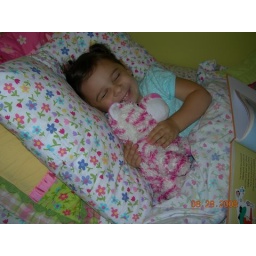
Now that Shelby is a big girl, she gets to have a new big girl bed too. Photo taken by mommy....Amanda